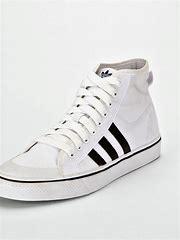
Brand: Adidas
Model: Nizza